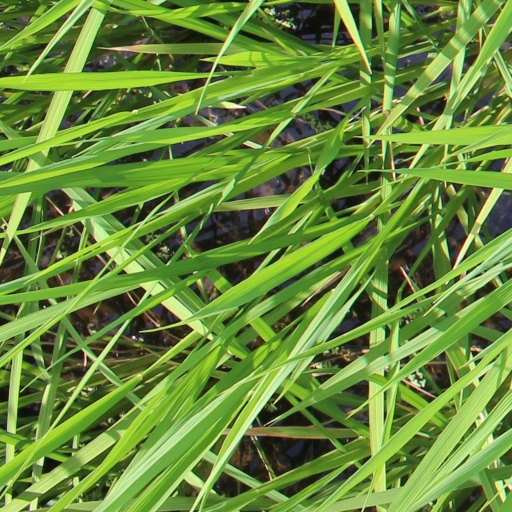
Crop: rice